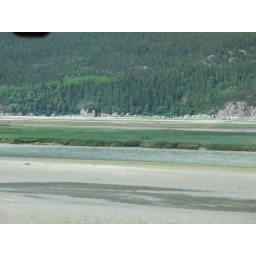
If you look real closely in the grass you might spot the head of a brown bear.